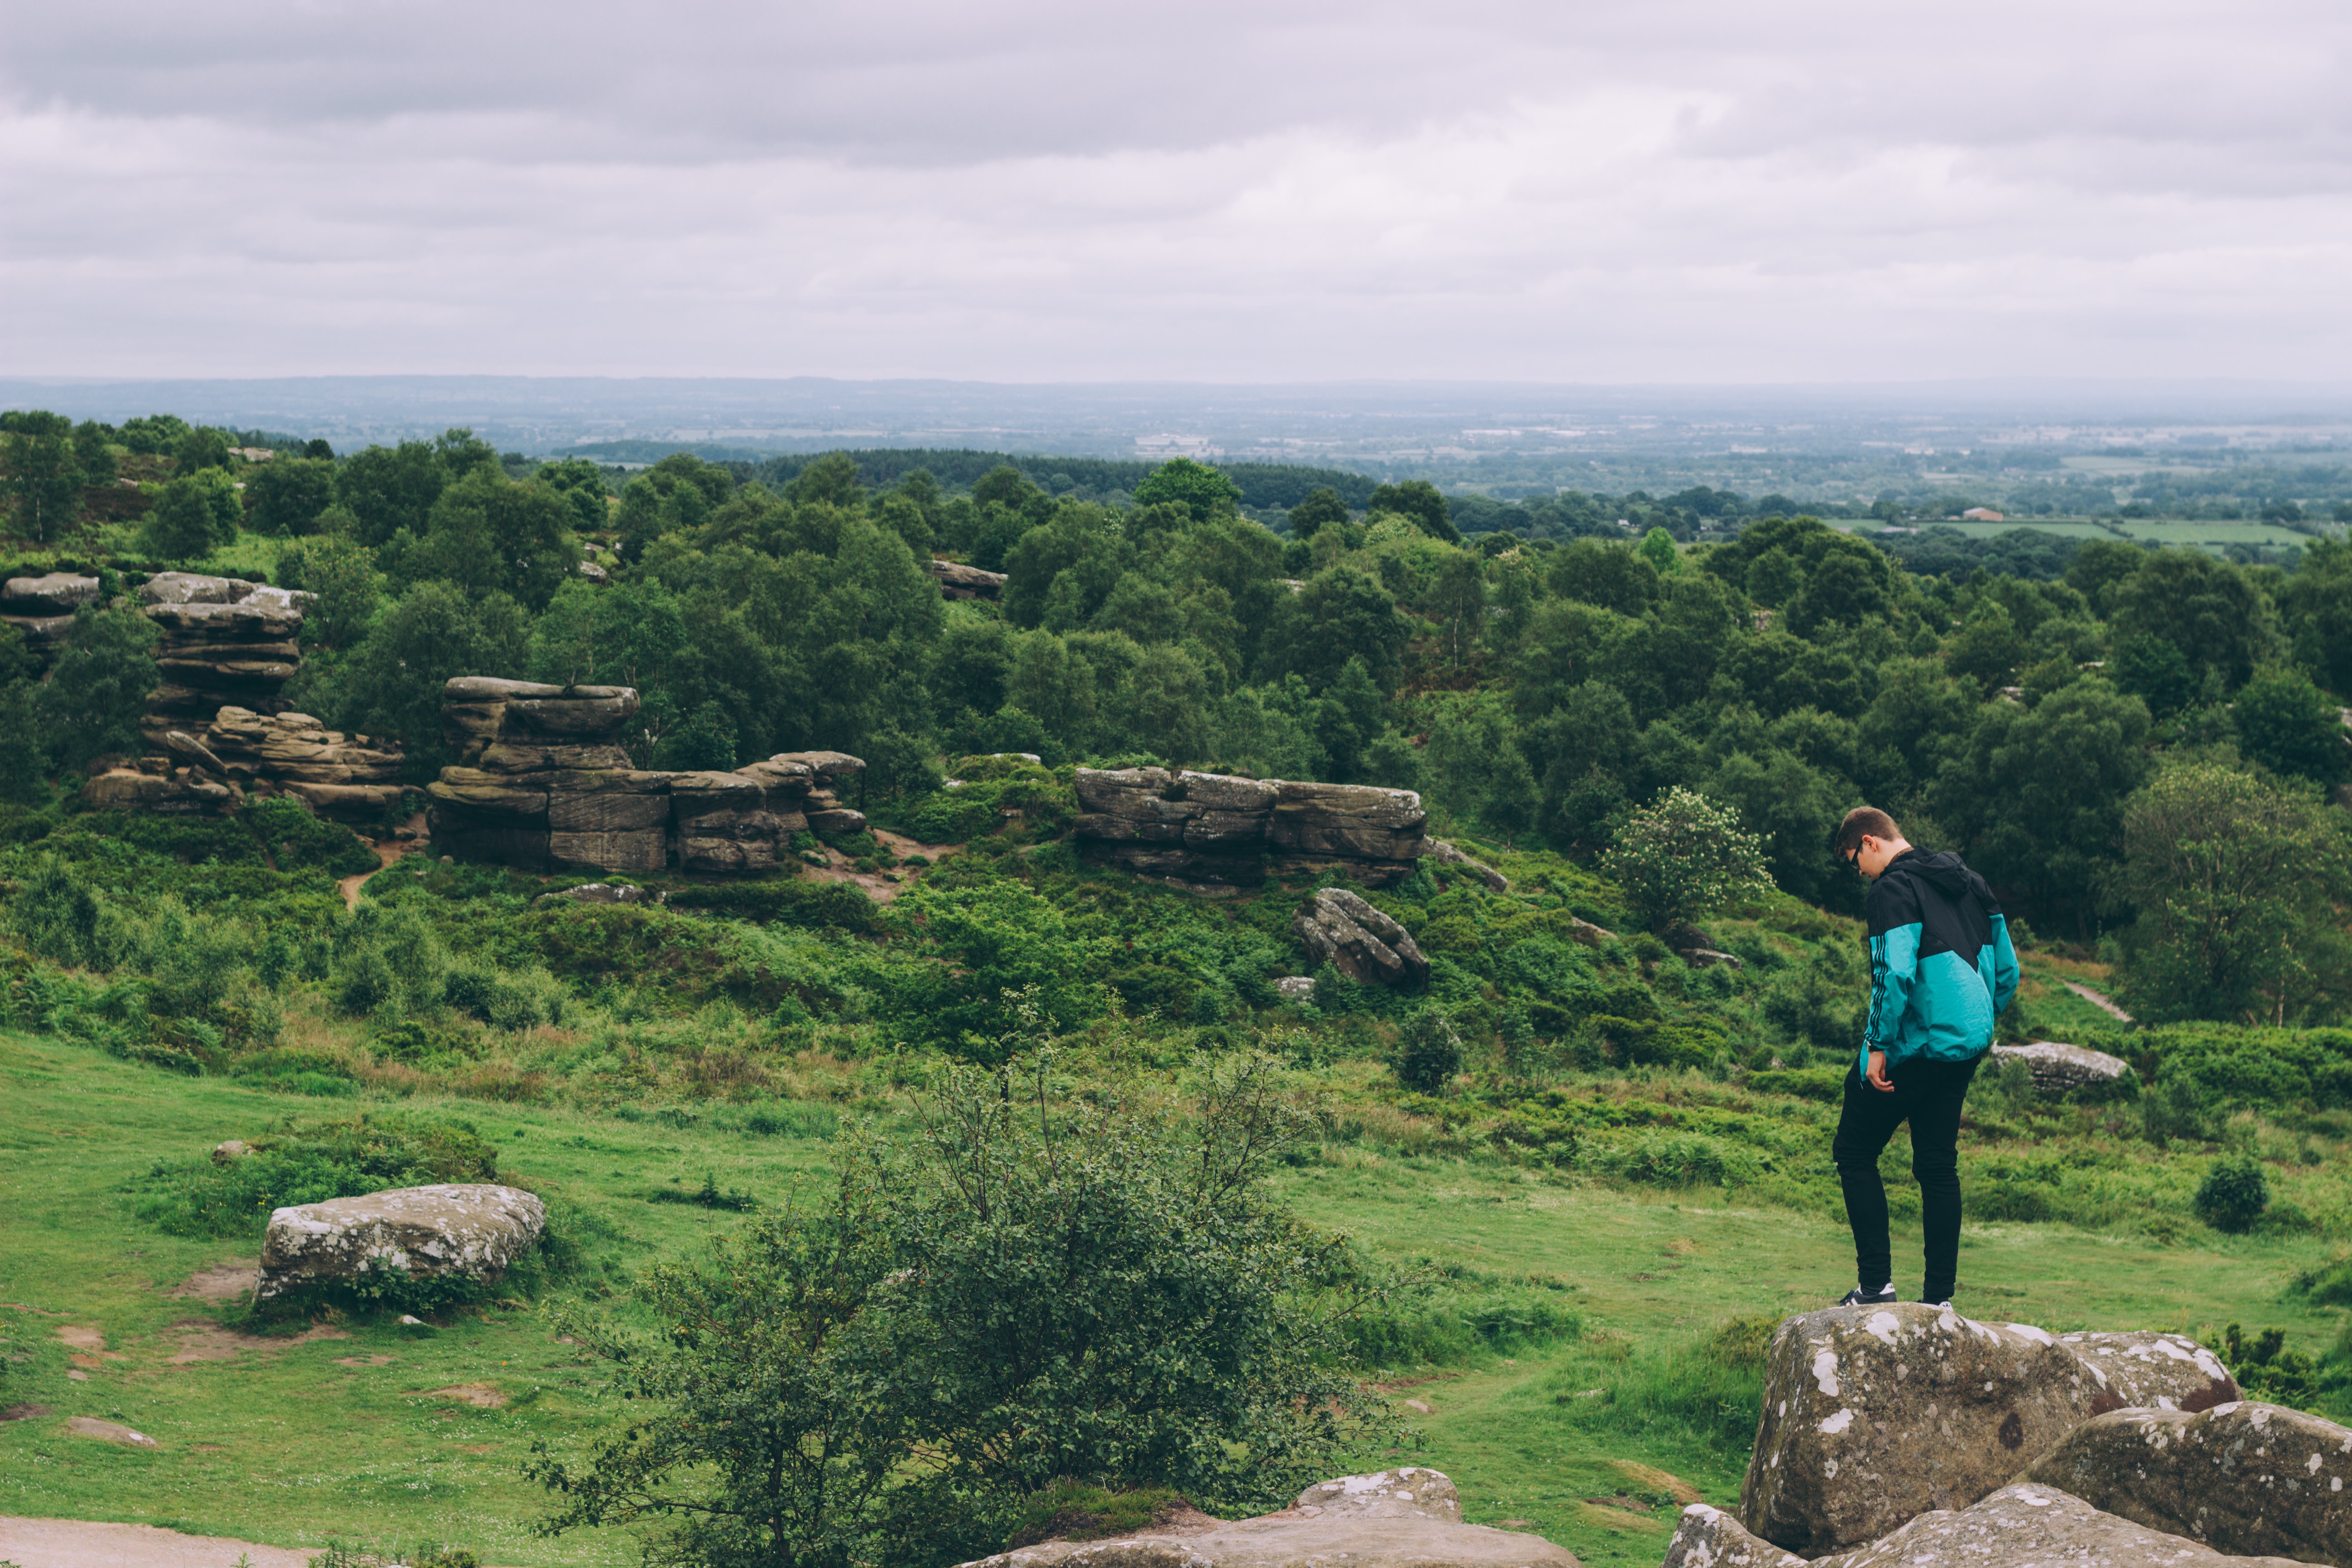
landscape, rock, wilderness, walking, mountain, hill, adventure, vacation, jungle, tourism, terrain, ridge, geology, plateau, ecosystem, rural area, mountainous landforms